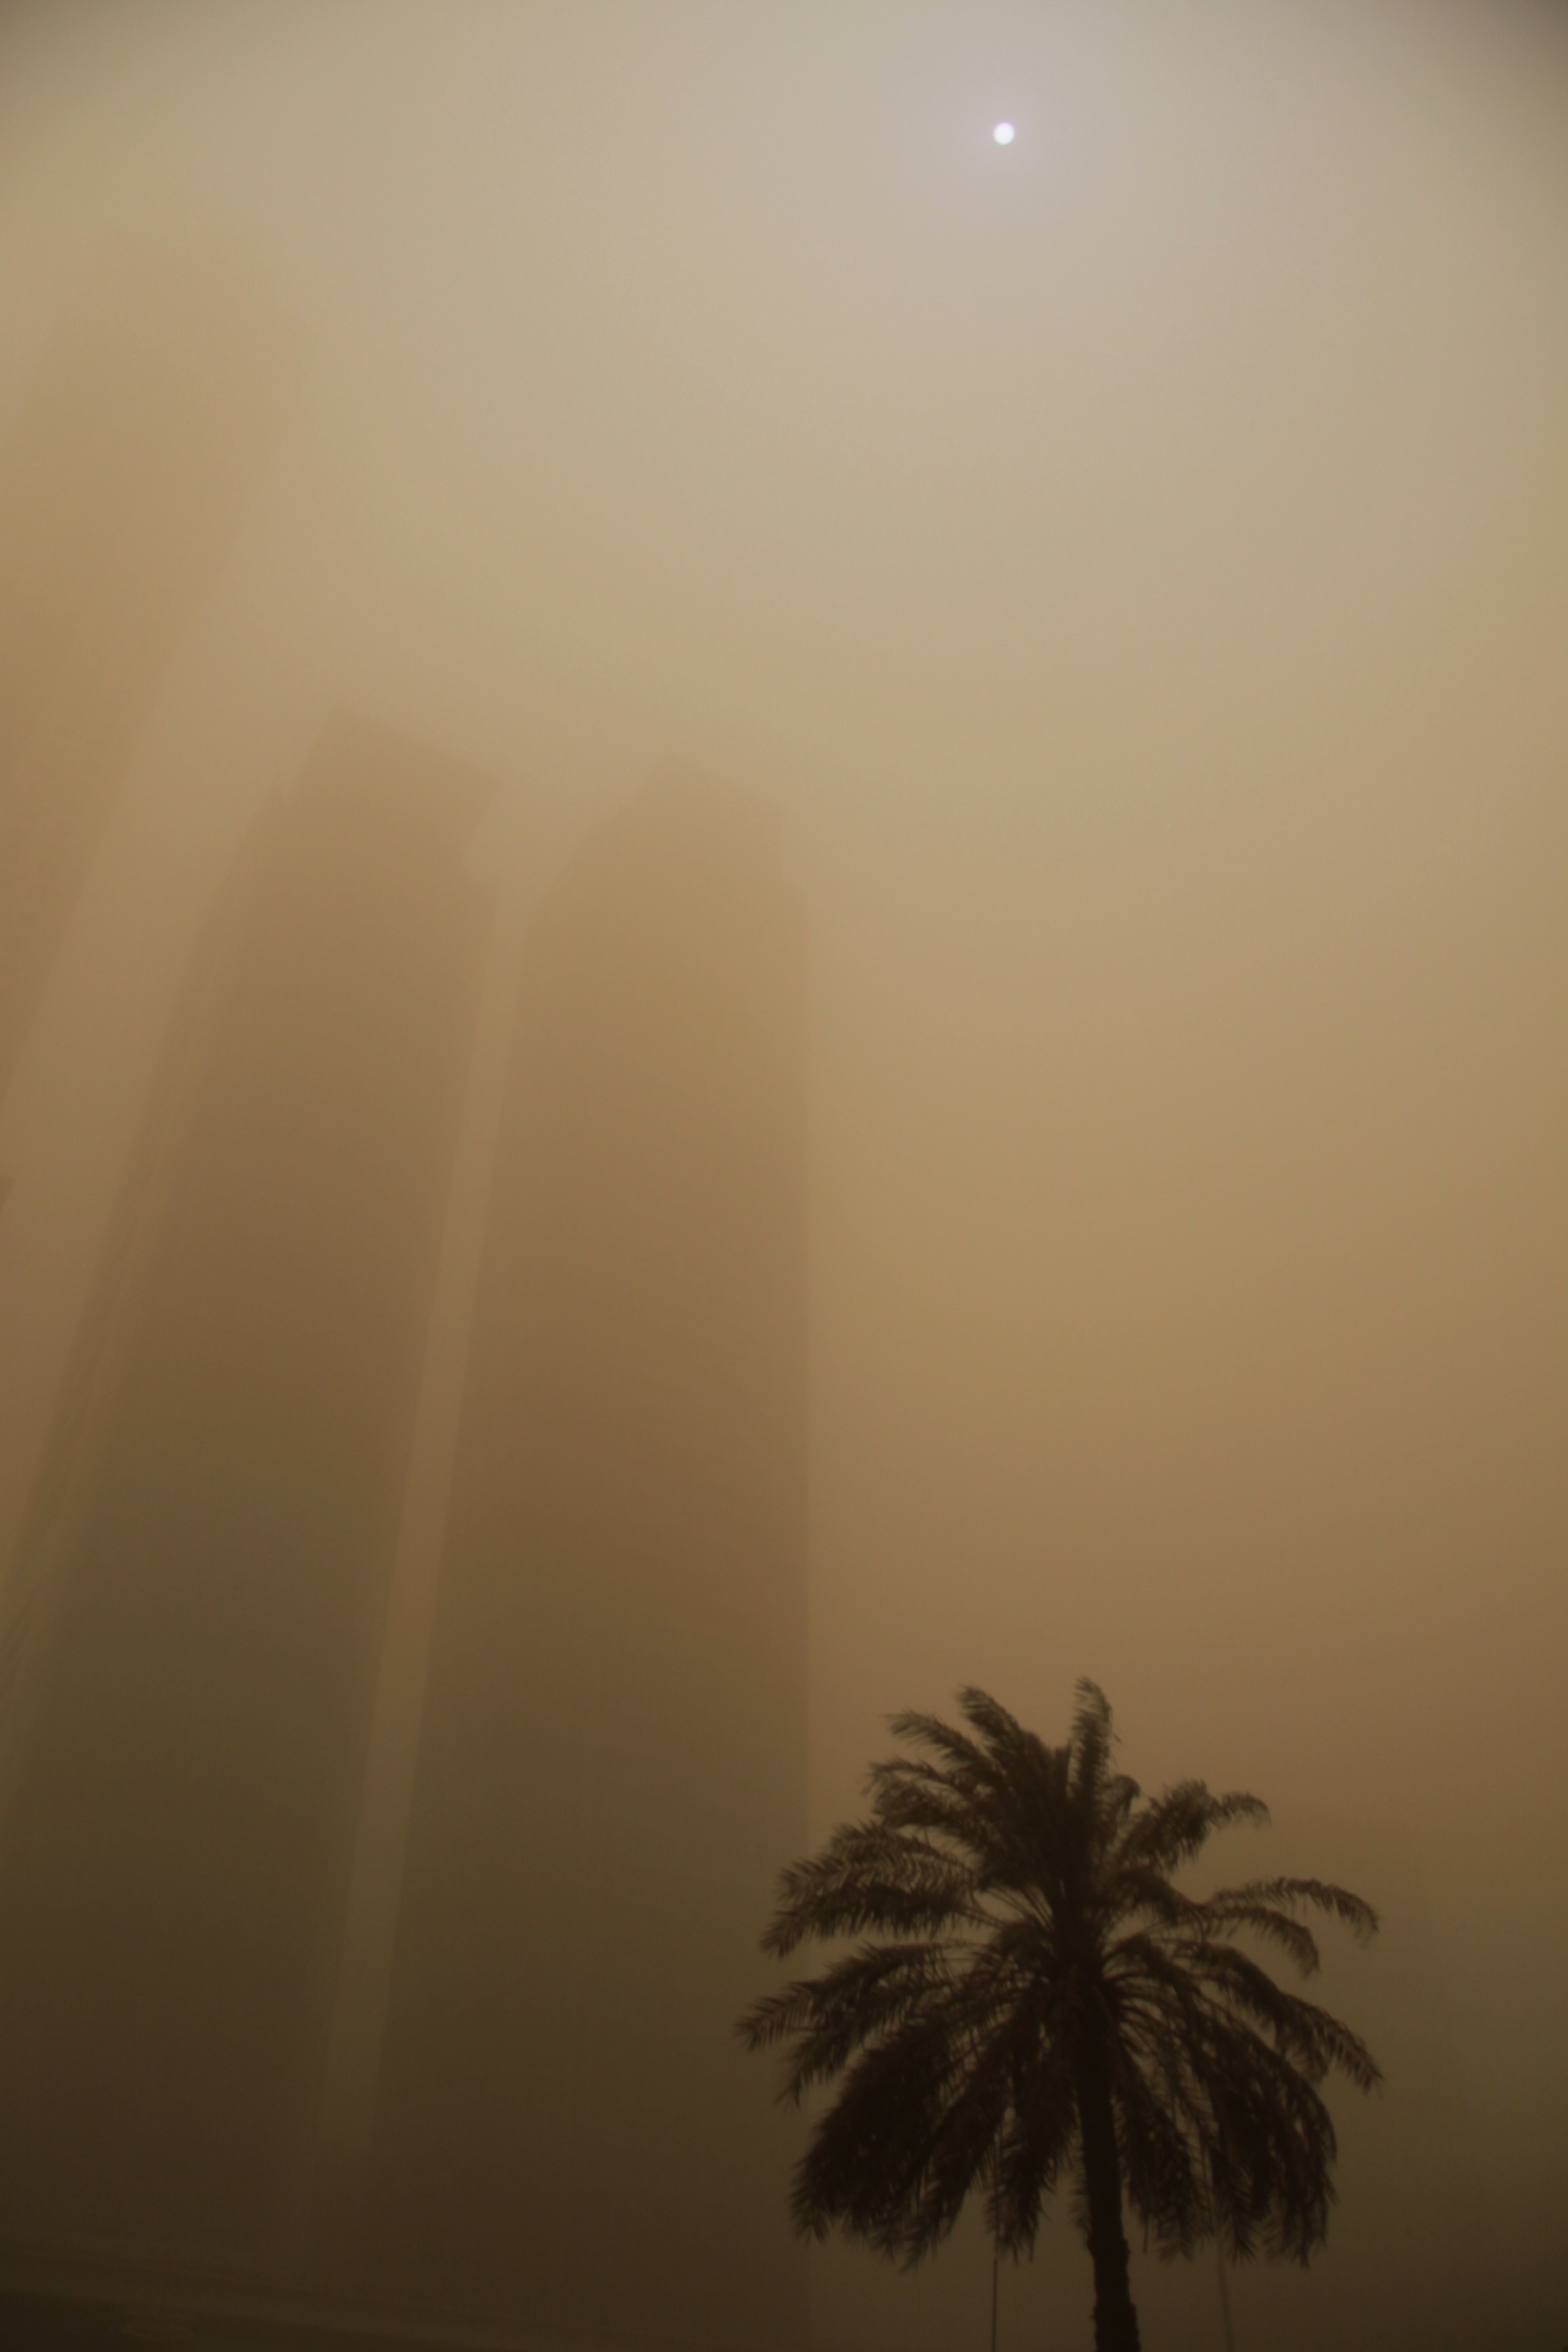
horizon, light, sun, fog, sunrise, sunset, mist, sunlight, morning, dawn, atmosphere, reflection, weather, haze, atmospheric phenomenon, atmosphere of earth